Maria De Filippi

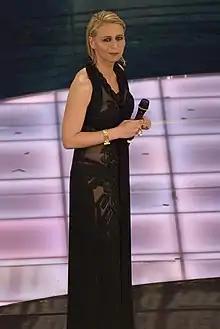
De Filippi at Sanremo 2009

Maria De Filippi (born 5 December 1961) is an Italian television host and the owner of the television production company "Fascino PGT". She is regarded as one of the most popular presenters in Italy.